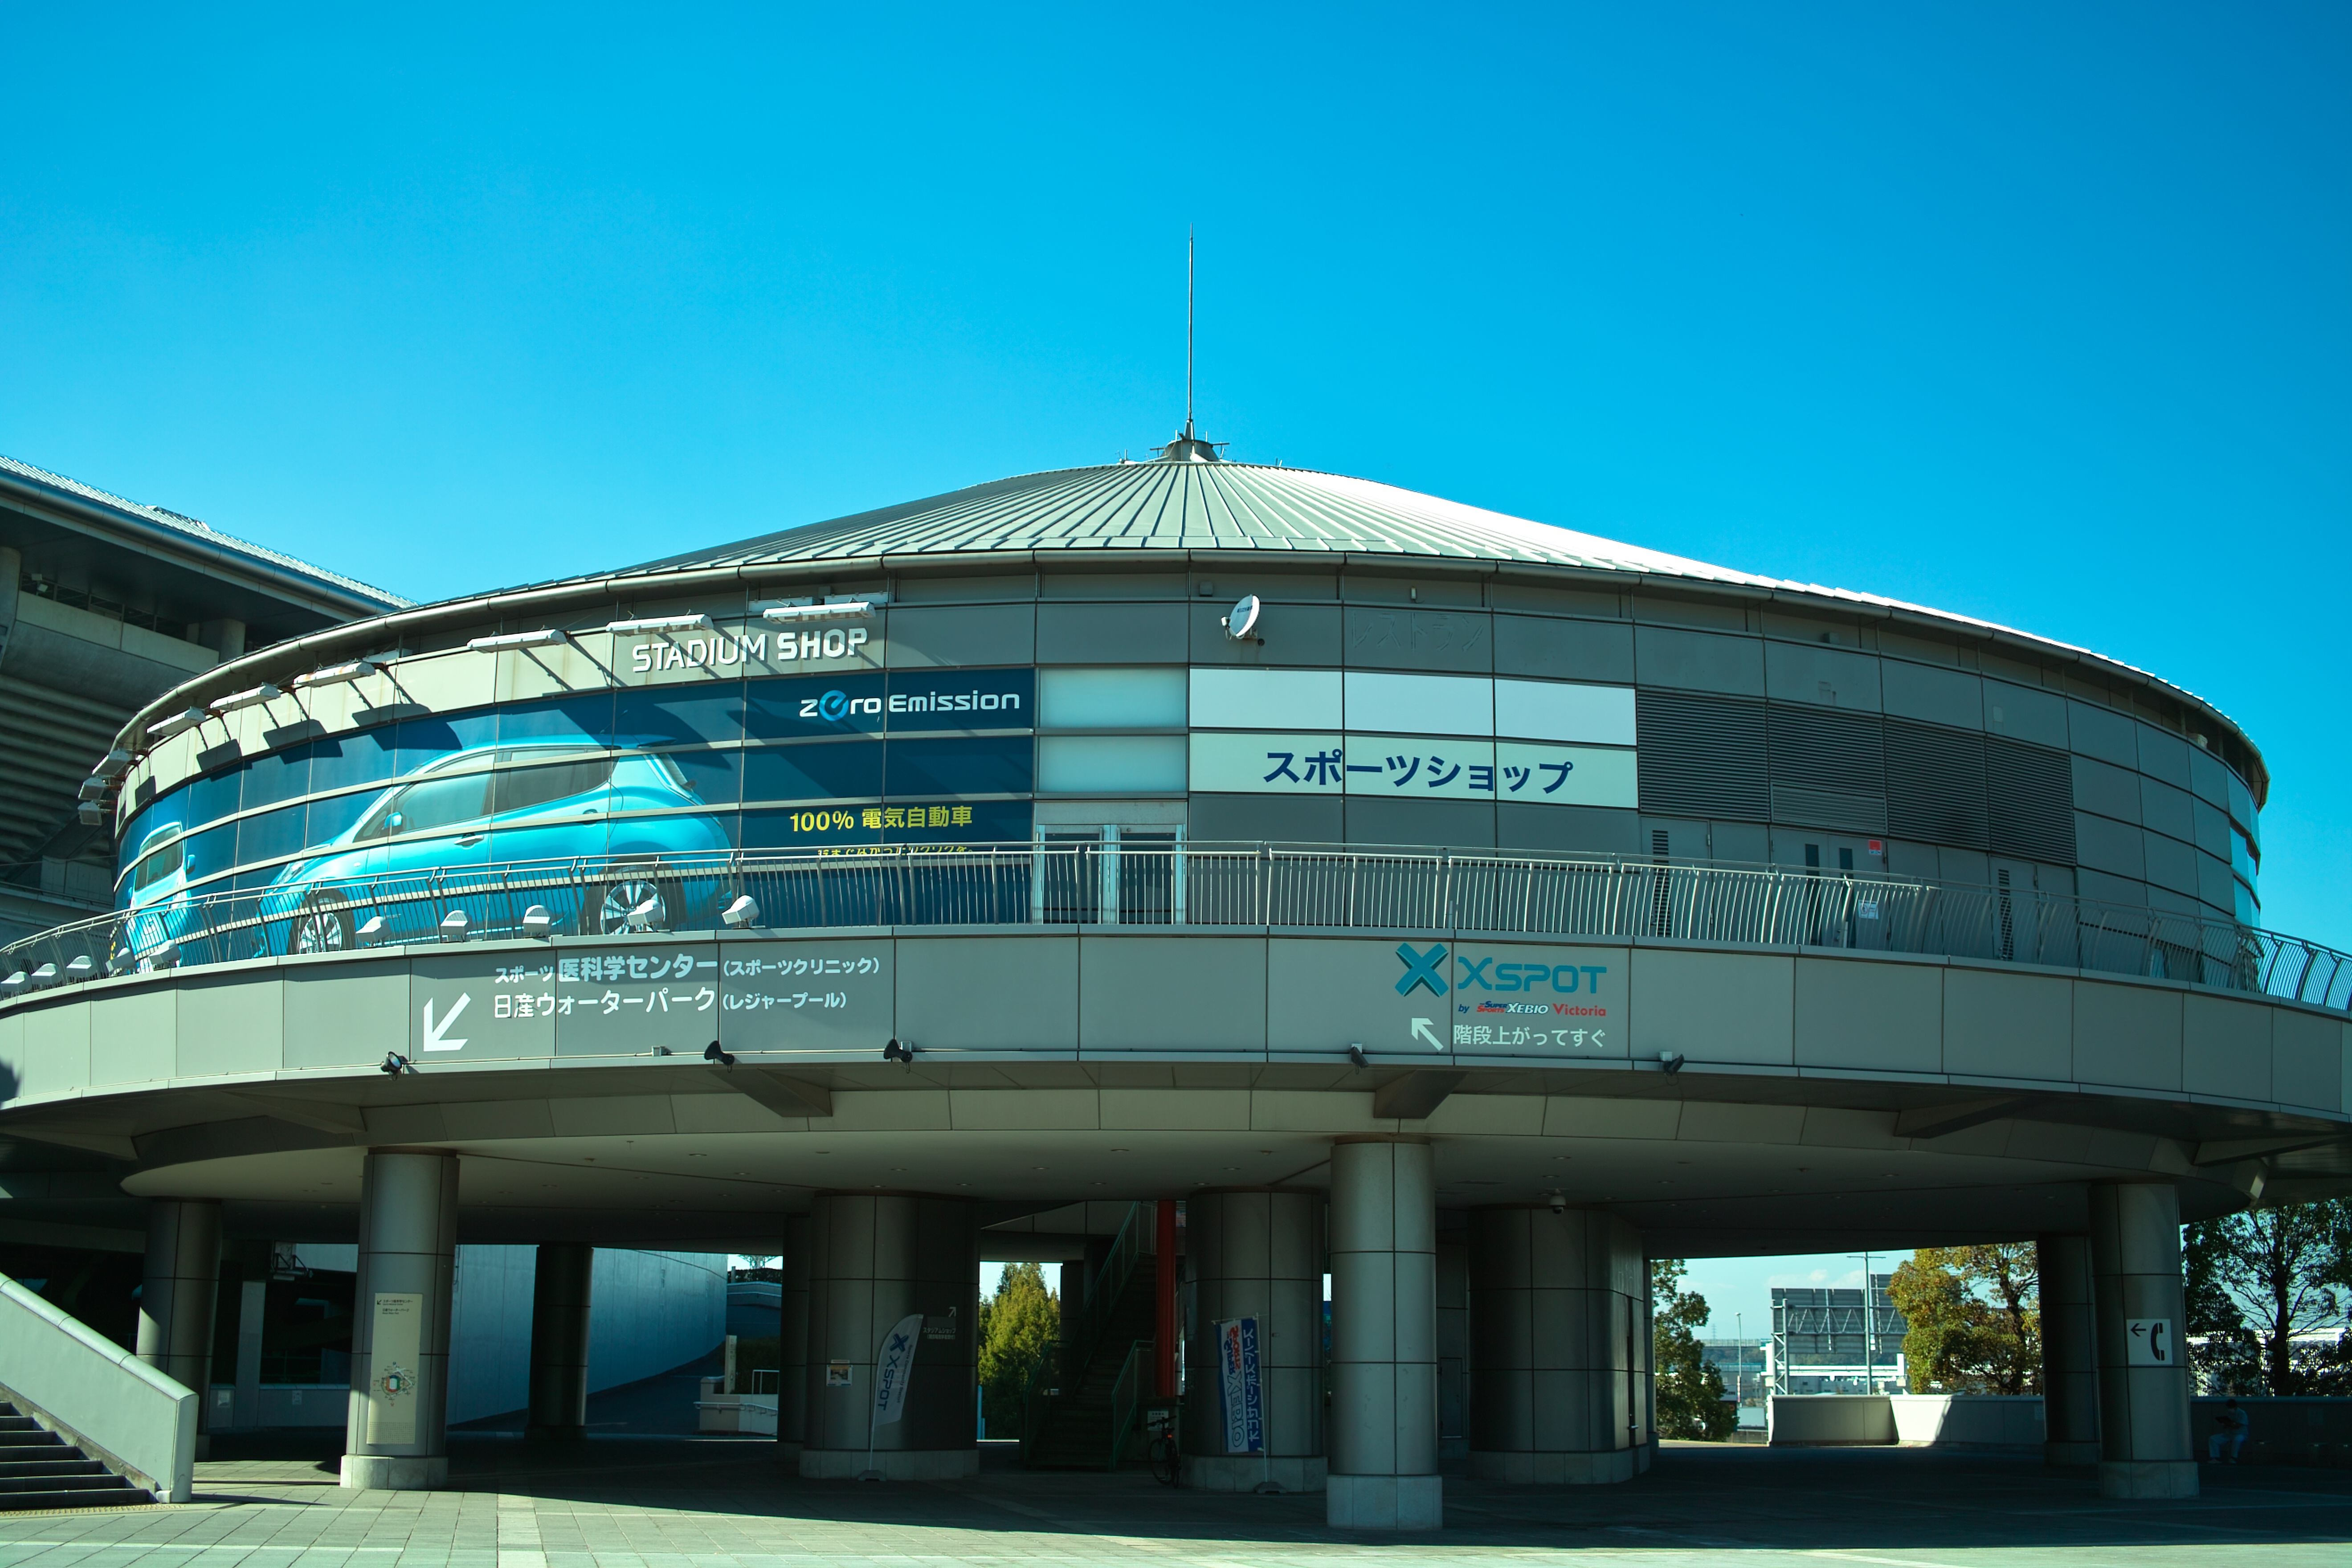
architecture, structure, sky, building, city, downtown, daytime, landmark, facade, stadium, hotel, infrastructure, dome, commercial building, headquarters, metropolis, convention center, shin yokohama, metropolitan area, corporate headquarters, sports shop